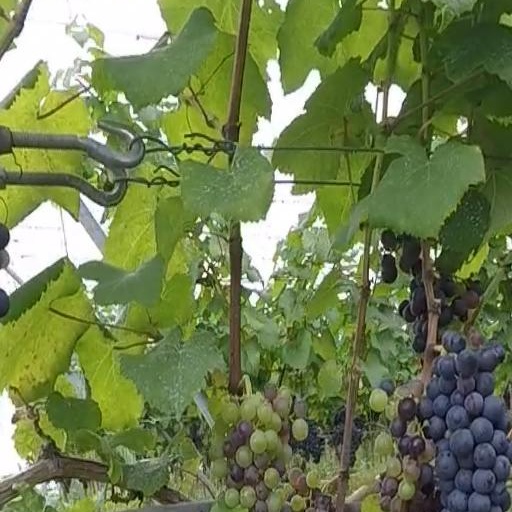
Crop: grape